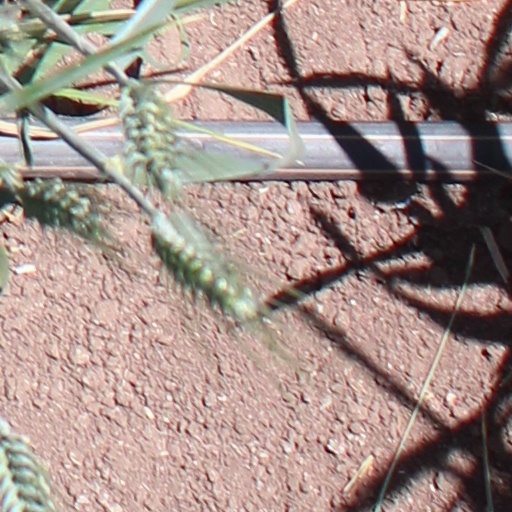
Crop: wheat